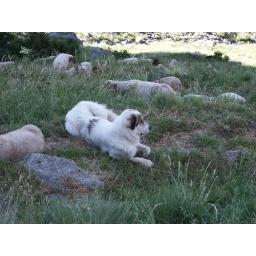
A dog watches over a flock of sheep - a scene unchanged in Europe for many centuries.